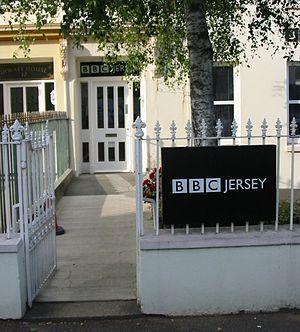
BBC Radio Jersey, Saint-Hélier, Jersey, juillet 2008
BBC Jersey est une station locale de radio émettant depuis la capitale du bailliage de Jersey, Saint-Hélier.